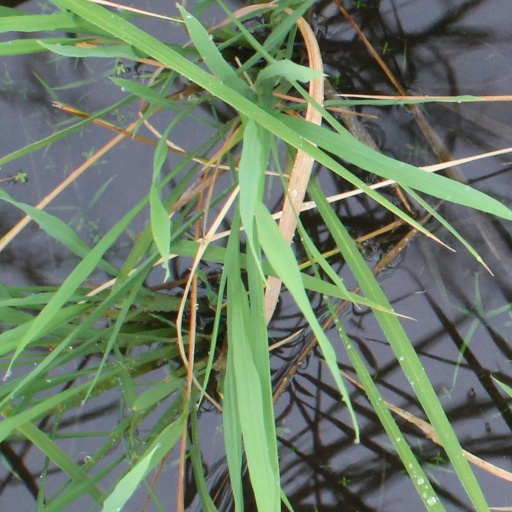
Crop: rice